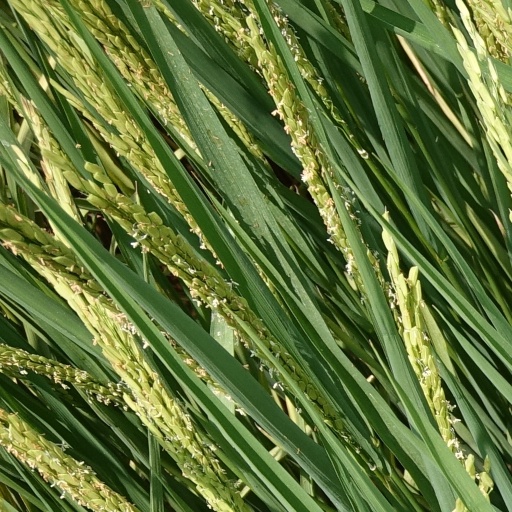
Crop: rice